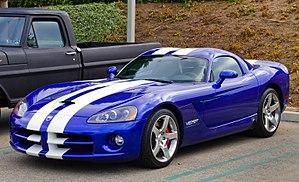
Street & Racing Technology, dont l'abréviation est SRT, est une filiale du groupe Fiat Chrysler Automobiles chargée de développer des modèles performants basés sur des voitures dont les marques appartiennent au groupe : Chrysler, Dodge ou Jeep.
La Dodge Viper (ZB I) est la troisième génération de la voiture de sport Dodge Viper, fabriquée par Dodge. La troisième génération a reçu un changement de conception important, conçu par Osamu Shikado en 1999.